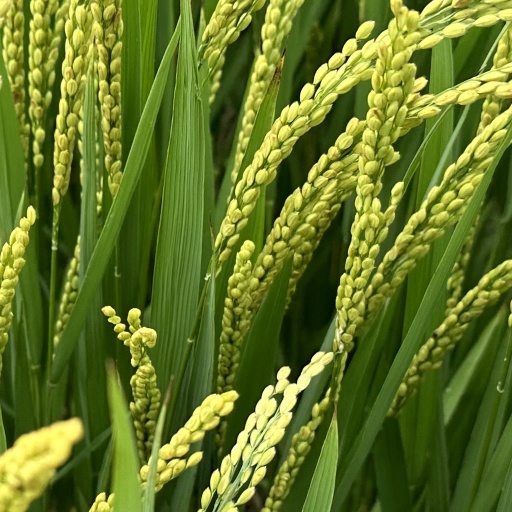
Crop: rice